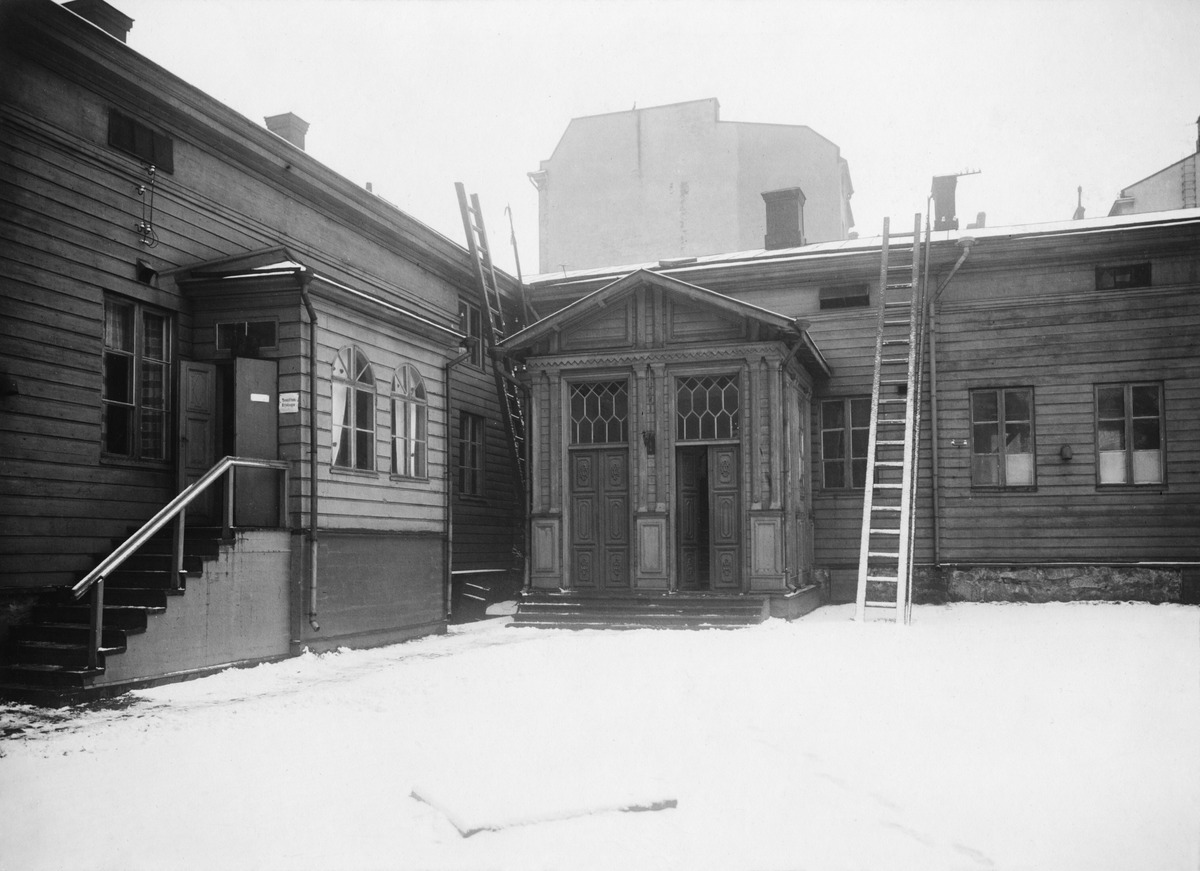
Bulevardi 7-9 (Boulevardsgatan 9)
sisällön kuvaus: Bulevardi 7-9 (Boulevardsgatan 9). Pihakuva. mustavalkoinen
Kuvaaja: Brander, Signe, valokuvaaja
Ajankohta: kuvausaika 1914
Paikka: Suomi, Uusimaa, Helsinki, Kamppi Helsinki, Bulevardi 7, 9
Aiheet: puurakennukset, talvi, kivirakenteet, pihat, portaat, ovet, puutyöt